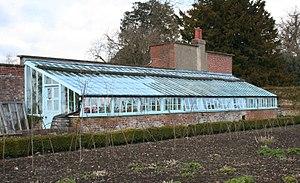
Cet article recense les sites inscrits au patrimoine mondial au Royaume-Uni. Ces sites sont choisis par le comité du patrimoine mondial de l'UNESCO, une institution spécialisée de l'Organisation des Nations unies, pour leur valeur culturelle ou naturelle.